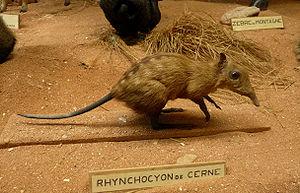
Rhynchocyon de Cerne naturalisé au Musée africain de l'île d'Aix
Le musée africain de l'île d'Aix est un musée français situé sur l'île d'Aix en Charente-Maritime. Partageant le label musée de France avec le Musée napoléonien tout proche, il abrite les trophées de chasse du baron Gourgaud, ainsi qu'une série d'objets ethnographiques en provenance du continent africain, mis en scène selon les usages des années 1930.